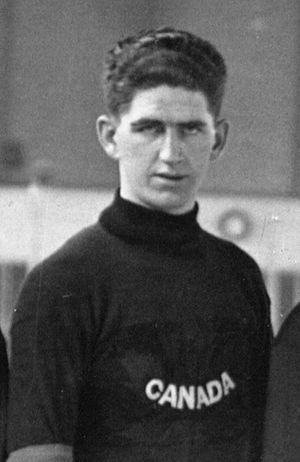
Haldor Halderson, dit Slim Halderson, connu sous le prénom de Haldor, est un ancien joueur professionnel canadien de hockey sur glace qui évoluait au poste d'ailier droit.